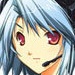
Portrait style: Anime Portrait